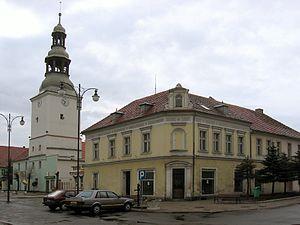
Nowe Miasteczko est une ville située dans la partie occidentale de la Pologne.